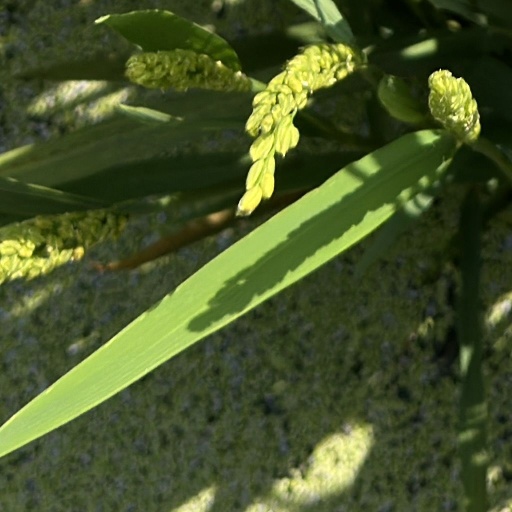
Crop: rice